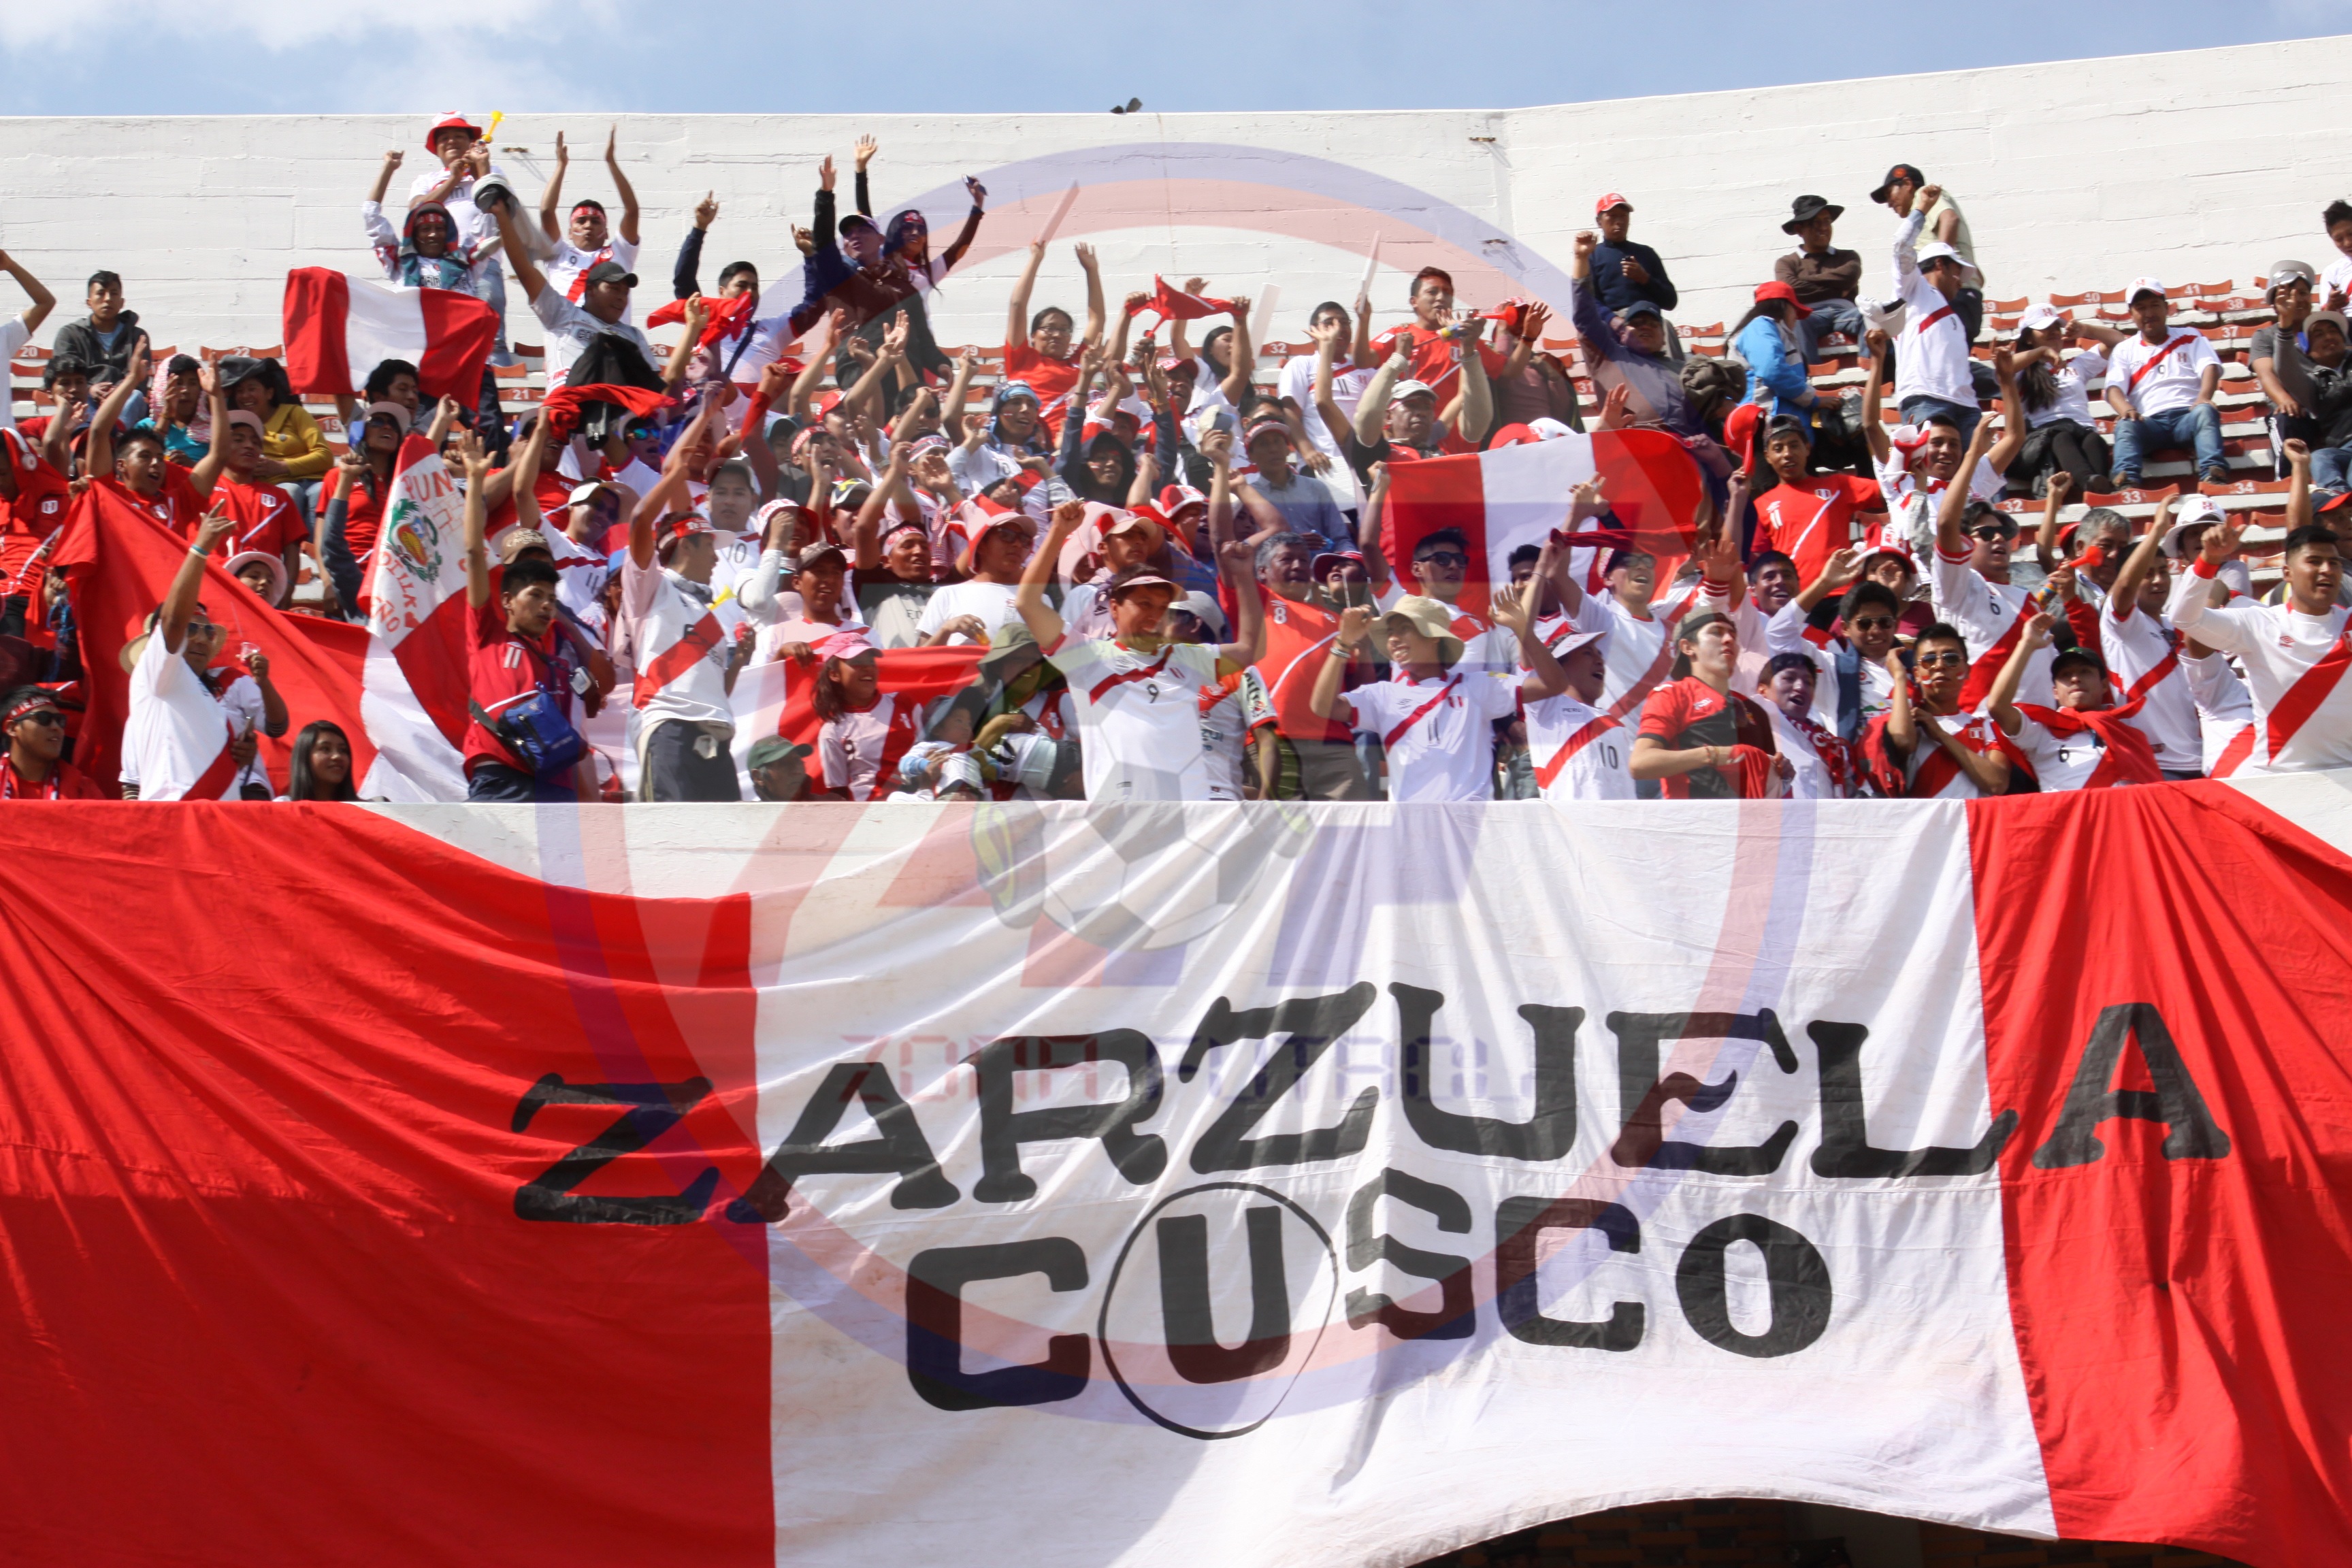
crowd, cheering, peace, stadium, peru, marching, bolivia, sport venue, peruvian fans, peruvian selection, russia 2018 qualifiers, diego vertiz